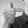
ASL letter: T